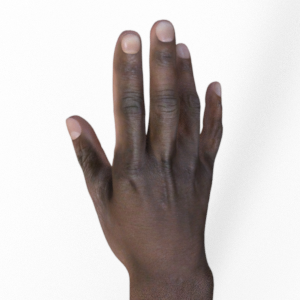
Label: paper